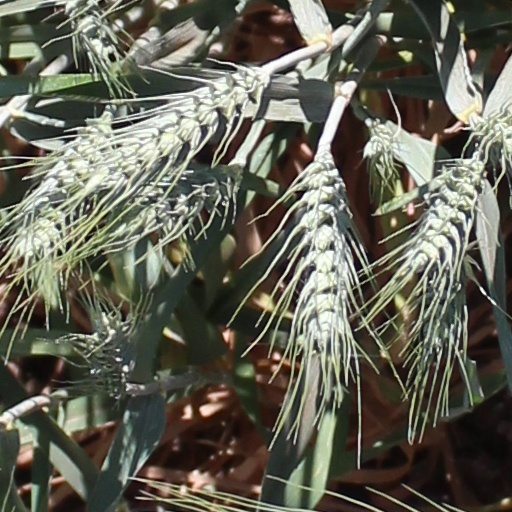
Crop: wheat